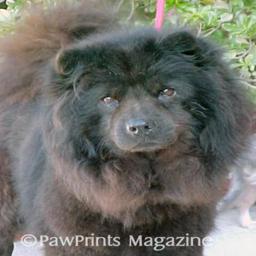
Animal: dogs